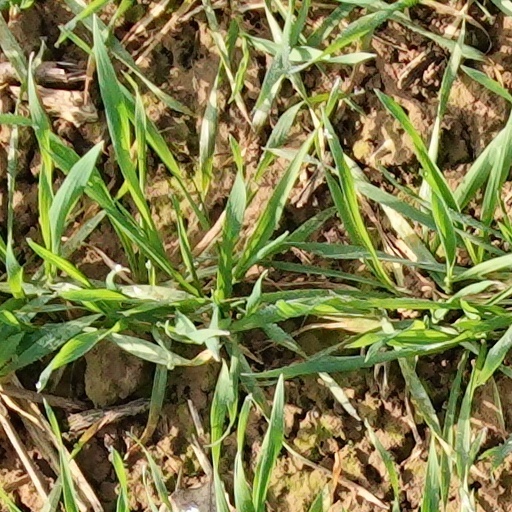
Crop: wheat